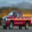
Label: pickup_truck